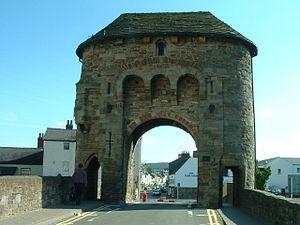
Monmouth est le chef-lieu du comté du Monmouthshire au pays de Galles. Elle se trouve au confluent des rivières Wye et Monnow à 3,2 km de la frontière anglaise. La ville se trouve à 58 km au nord-est de Cardiff et à 204 km à l'ouest de Londres. Selon le recensement de 2011, Monmouth compte 10 508 habitants.